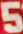
Number: 5